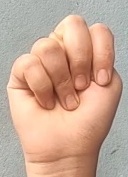
ASL sign: N